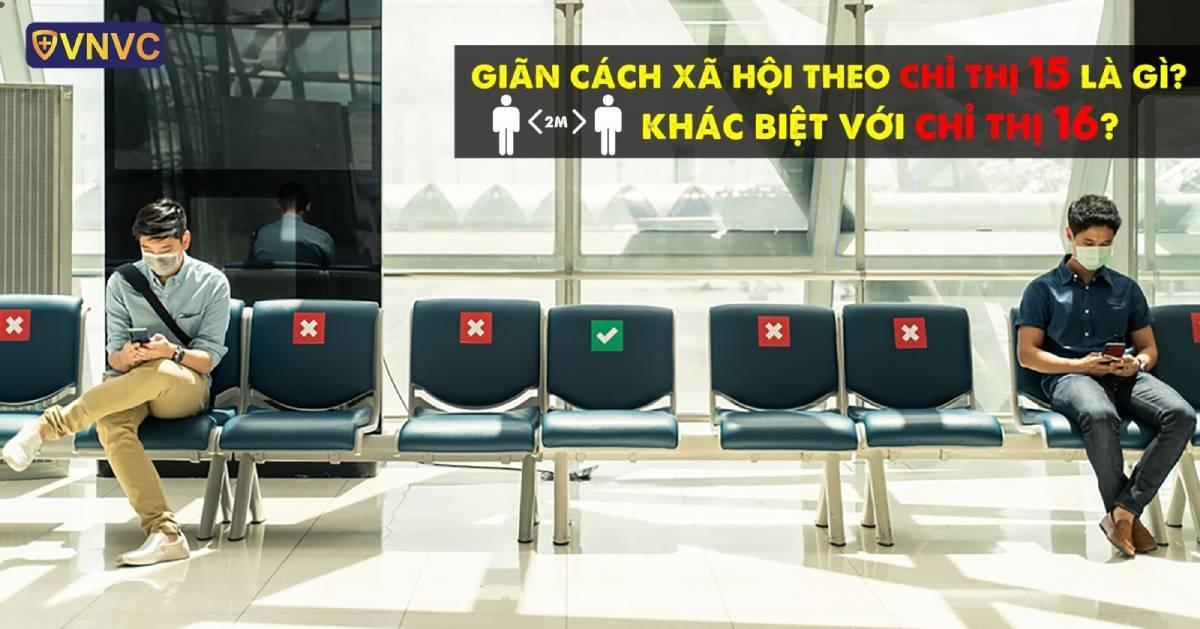
chàng trai mặc áo màu xanh lam đậm đi giày màu nâu